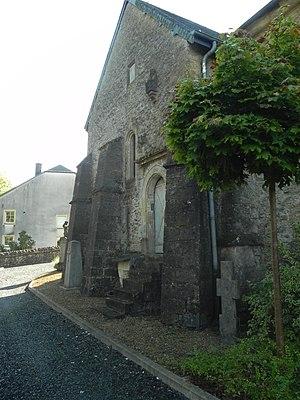
L'église Notre-Dame de l'Assomption de Tintigny est une église catholique de la commune belge de Tintigny, dans la province de Luxembourg.